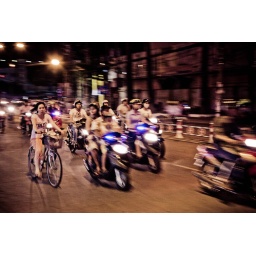
standing on the sidewalk shooting people as they went by